Francis J. Heney

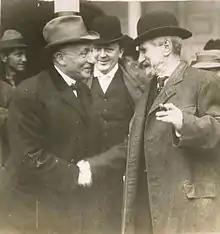
Political boss Abe Ruef (left) on his way to San Quentin State Prison after he was convicted in the San Francisco Graft Trial of 1907–1908.

Heney prosecuted Mayor Eugene Schmitz and political boss Abe Ruef for bribery. While examining prospective jurors Heney had publicly revealed the fact that one man on the panel, Morris Haas, was ineligible because he had many years earlier served a term in San Quentin Prison. Heney did not need to humiliate Haas publicly in this way; he did so in anger, believing that Ruef was trying to plant the man on the jury. Haas deeply resented Heney's action and brooded over it for many weeks. While the trial was in temporary recess, Haas approached Heney in the courtroom, whipped out a revolver, and shot the attorney in the head; the bullet lodged behind the jaw muscles, where a difference of a fraction of an inch in any direction would have produced a fatal wound. Heney was carried away on a stretcher, mumbling, "I'll get him [Ruef] yet." His place was taken by a bright young assistant named Hiram Johnson, and the trial went on.